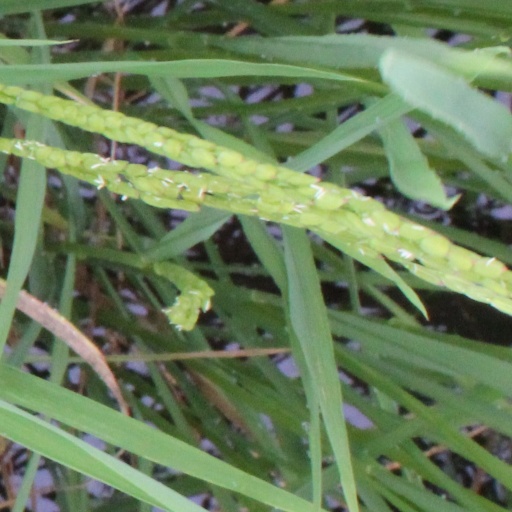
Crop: rice